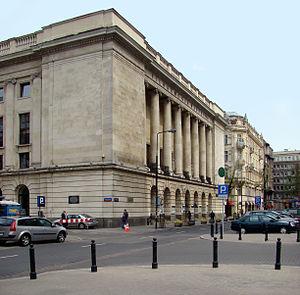
La Philharmonie nationale est une institution culturelle polonaise située sur l'Aleje Ujazdowskie, dans l'arrondissement de Śródmieście, à Varsovie.
L’Orchestre philharmonique de Varsovie est un orchestre polonais fondé en 1901. Il est la première institution musicale de Pologne et demeure l’orchestre philharmonique de référence de la Pologne pour l’ensemble des compositeurs et musiciens polonais.